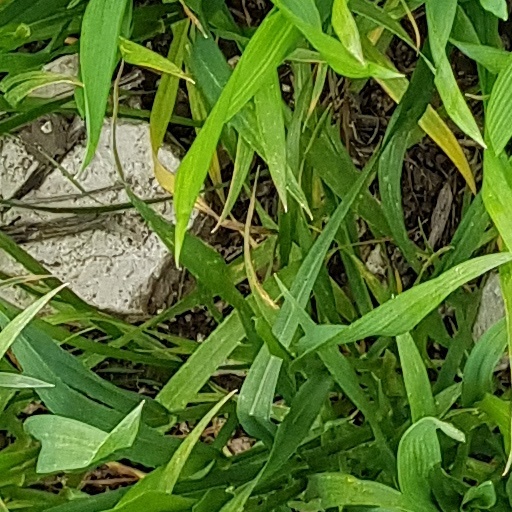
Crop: wheat